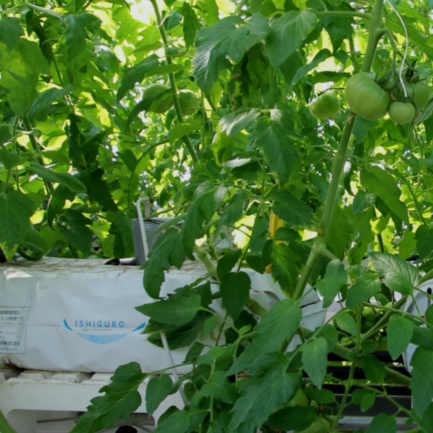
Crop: tomato